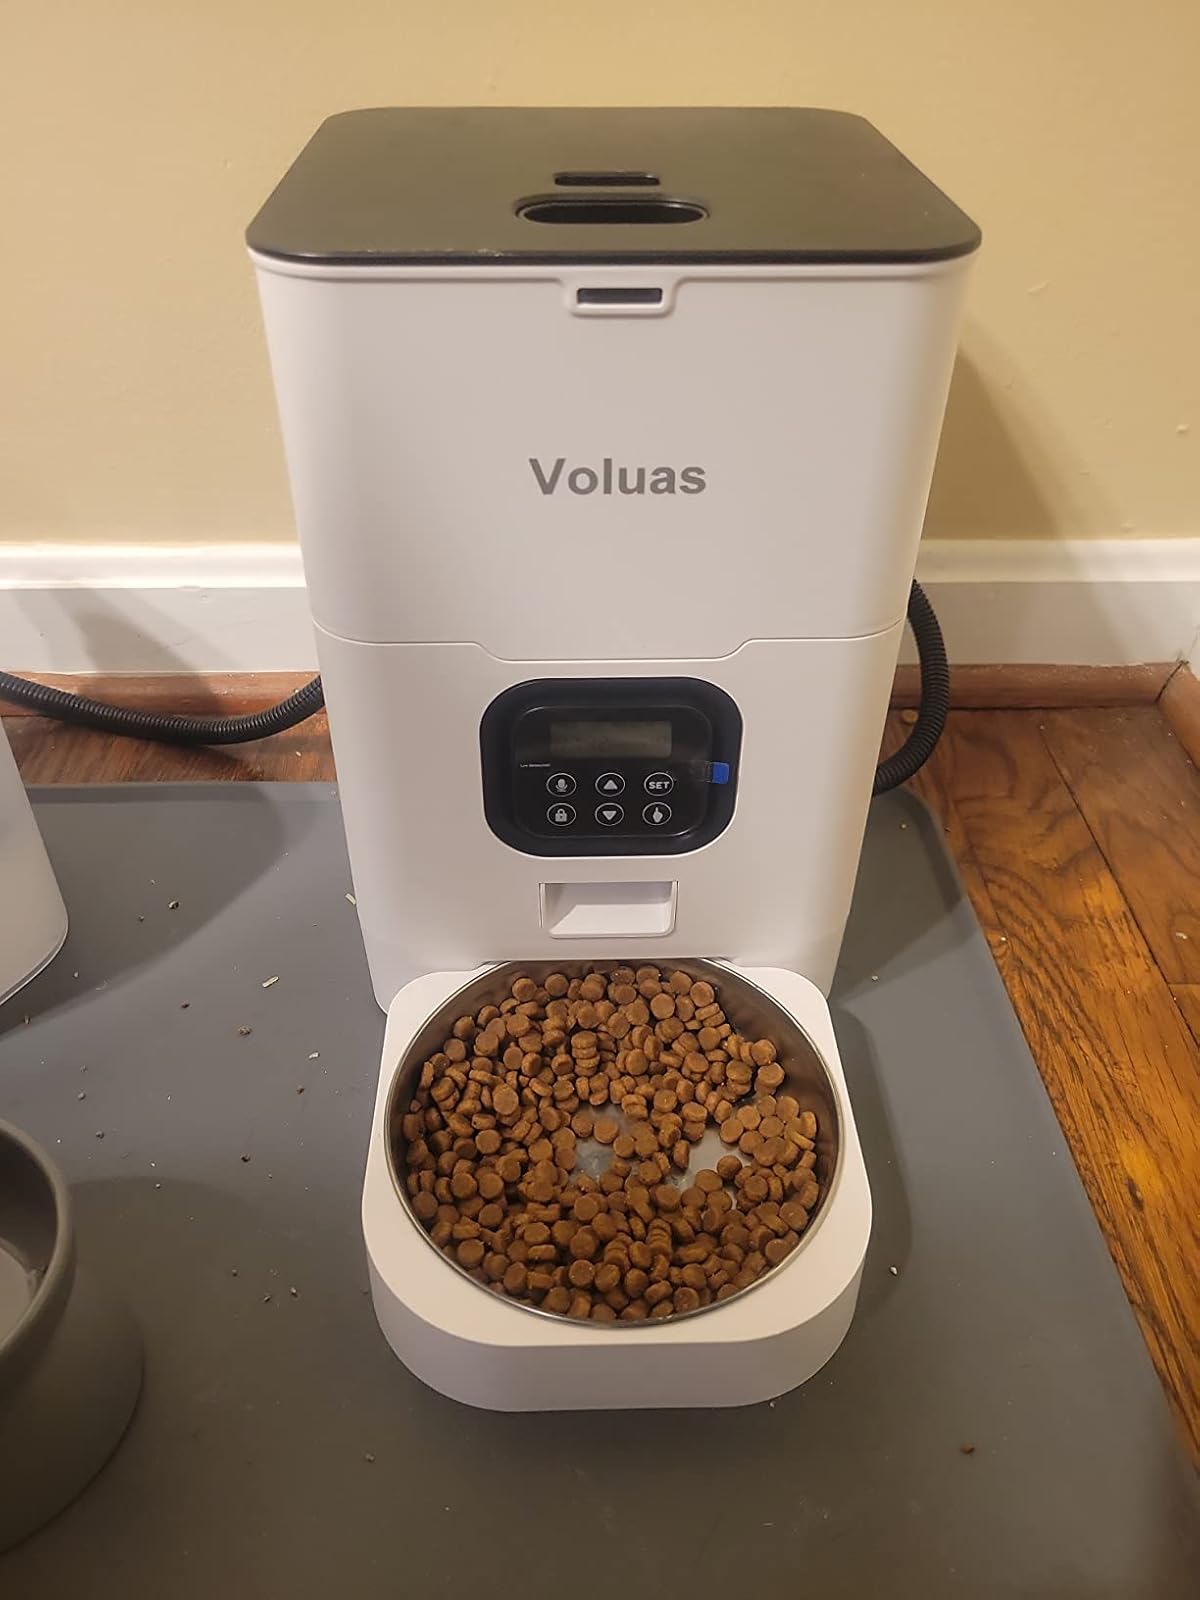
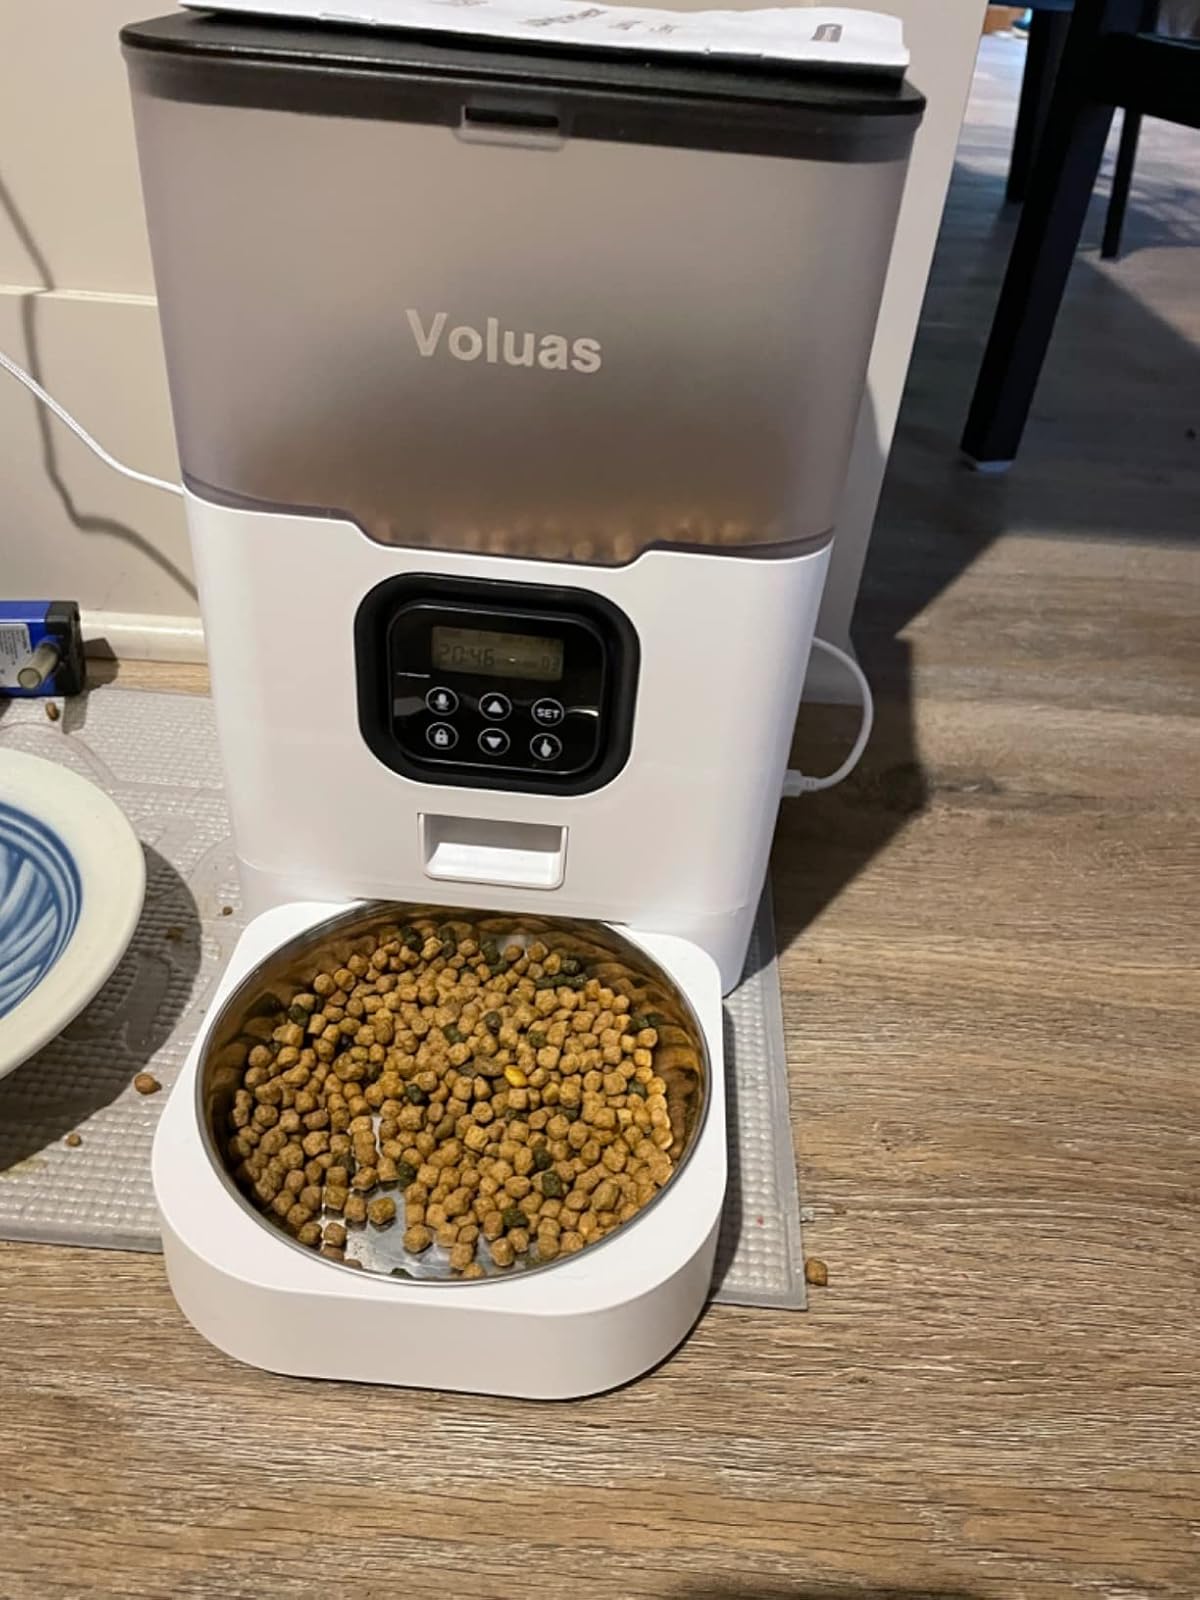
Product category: items_feeder
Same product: no